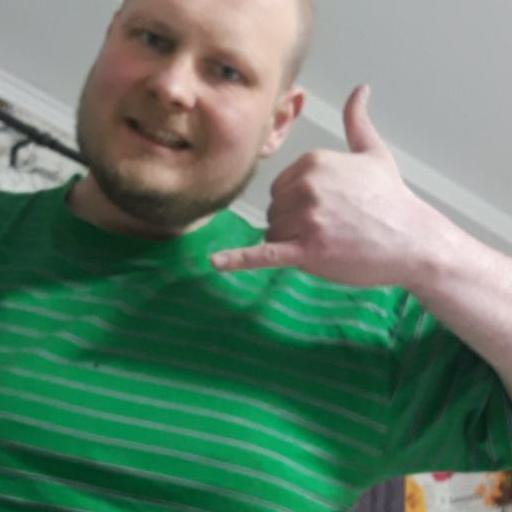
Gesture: call